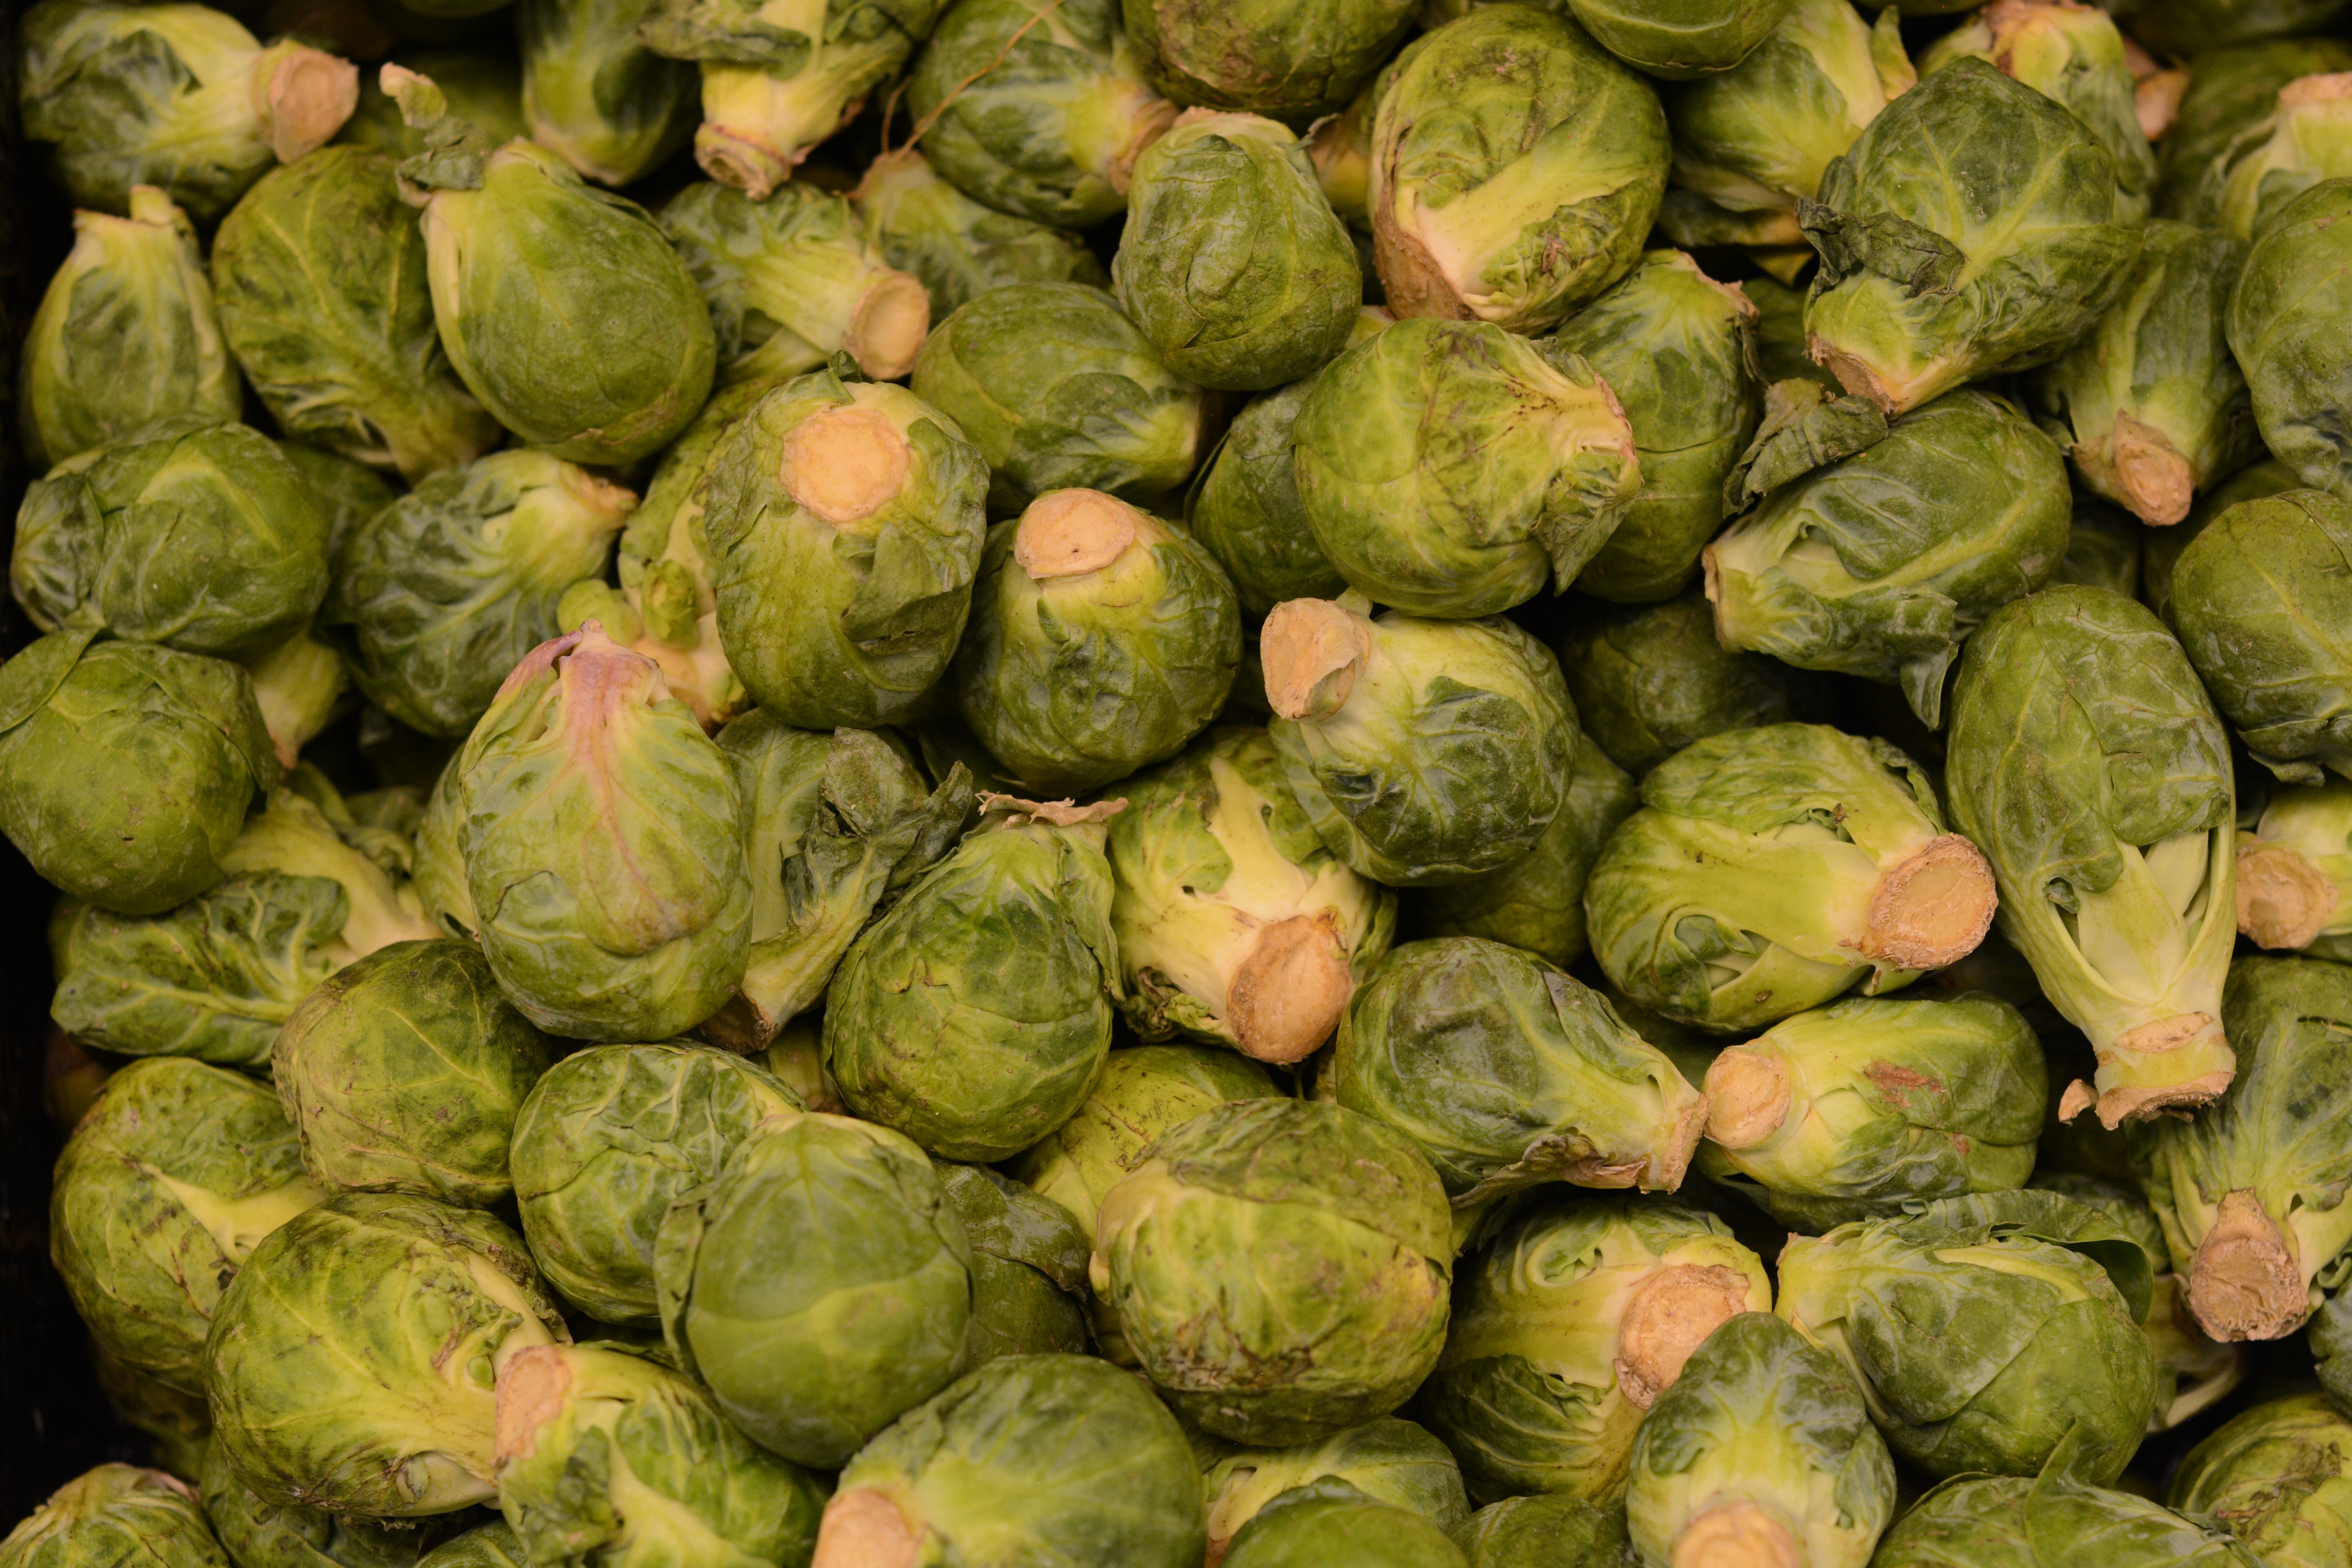
food, green, produce, vegetable, fresh, healthy, nutrition, vegetables, vegetarian, thistle, diet, brussels sprout, leaf vegetable, cruciferous vegetables